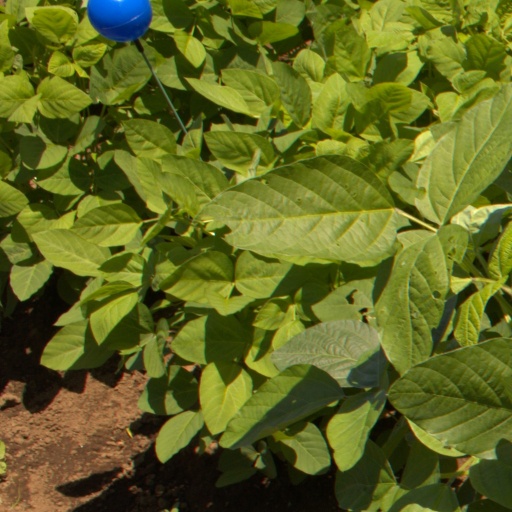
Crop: soybean